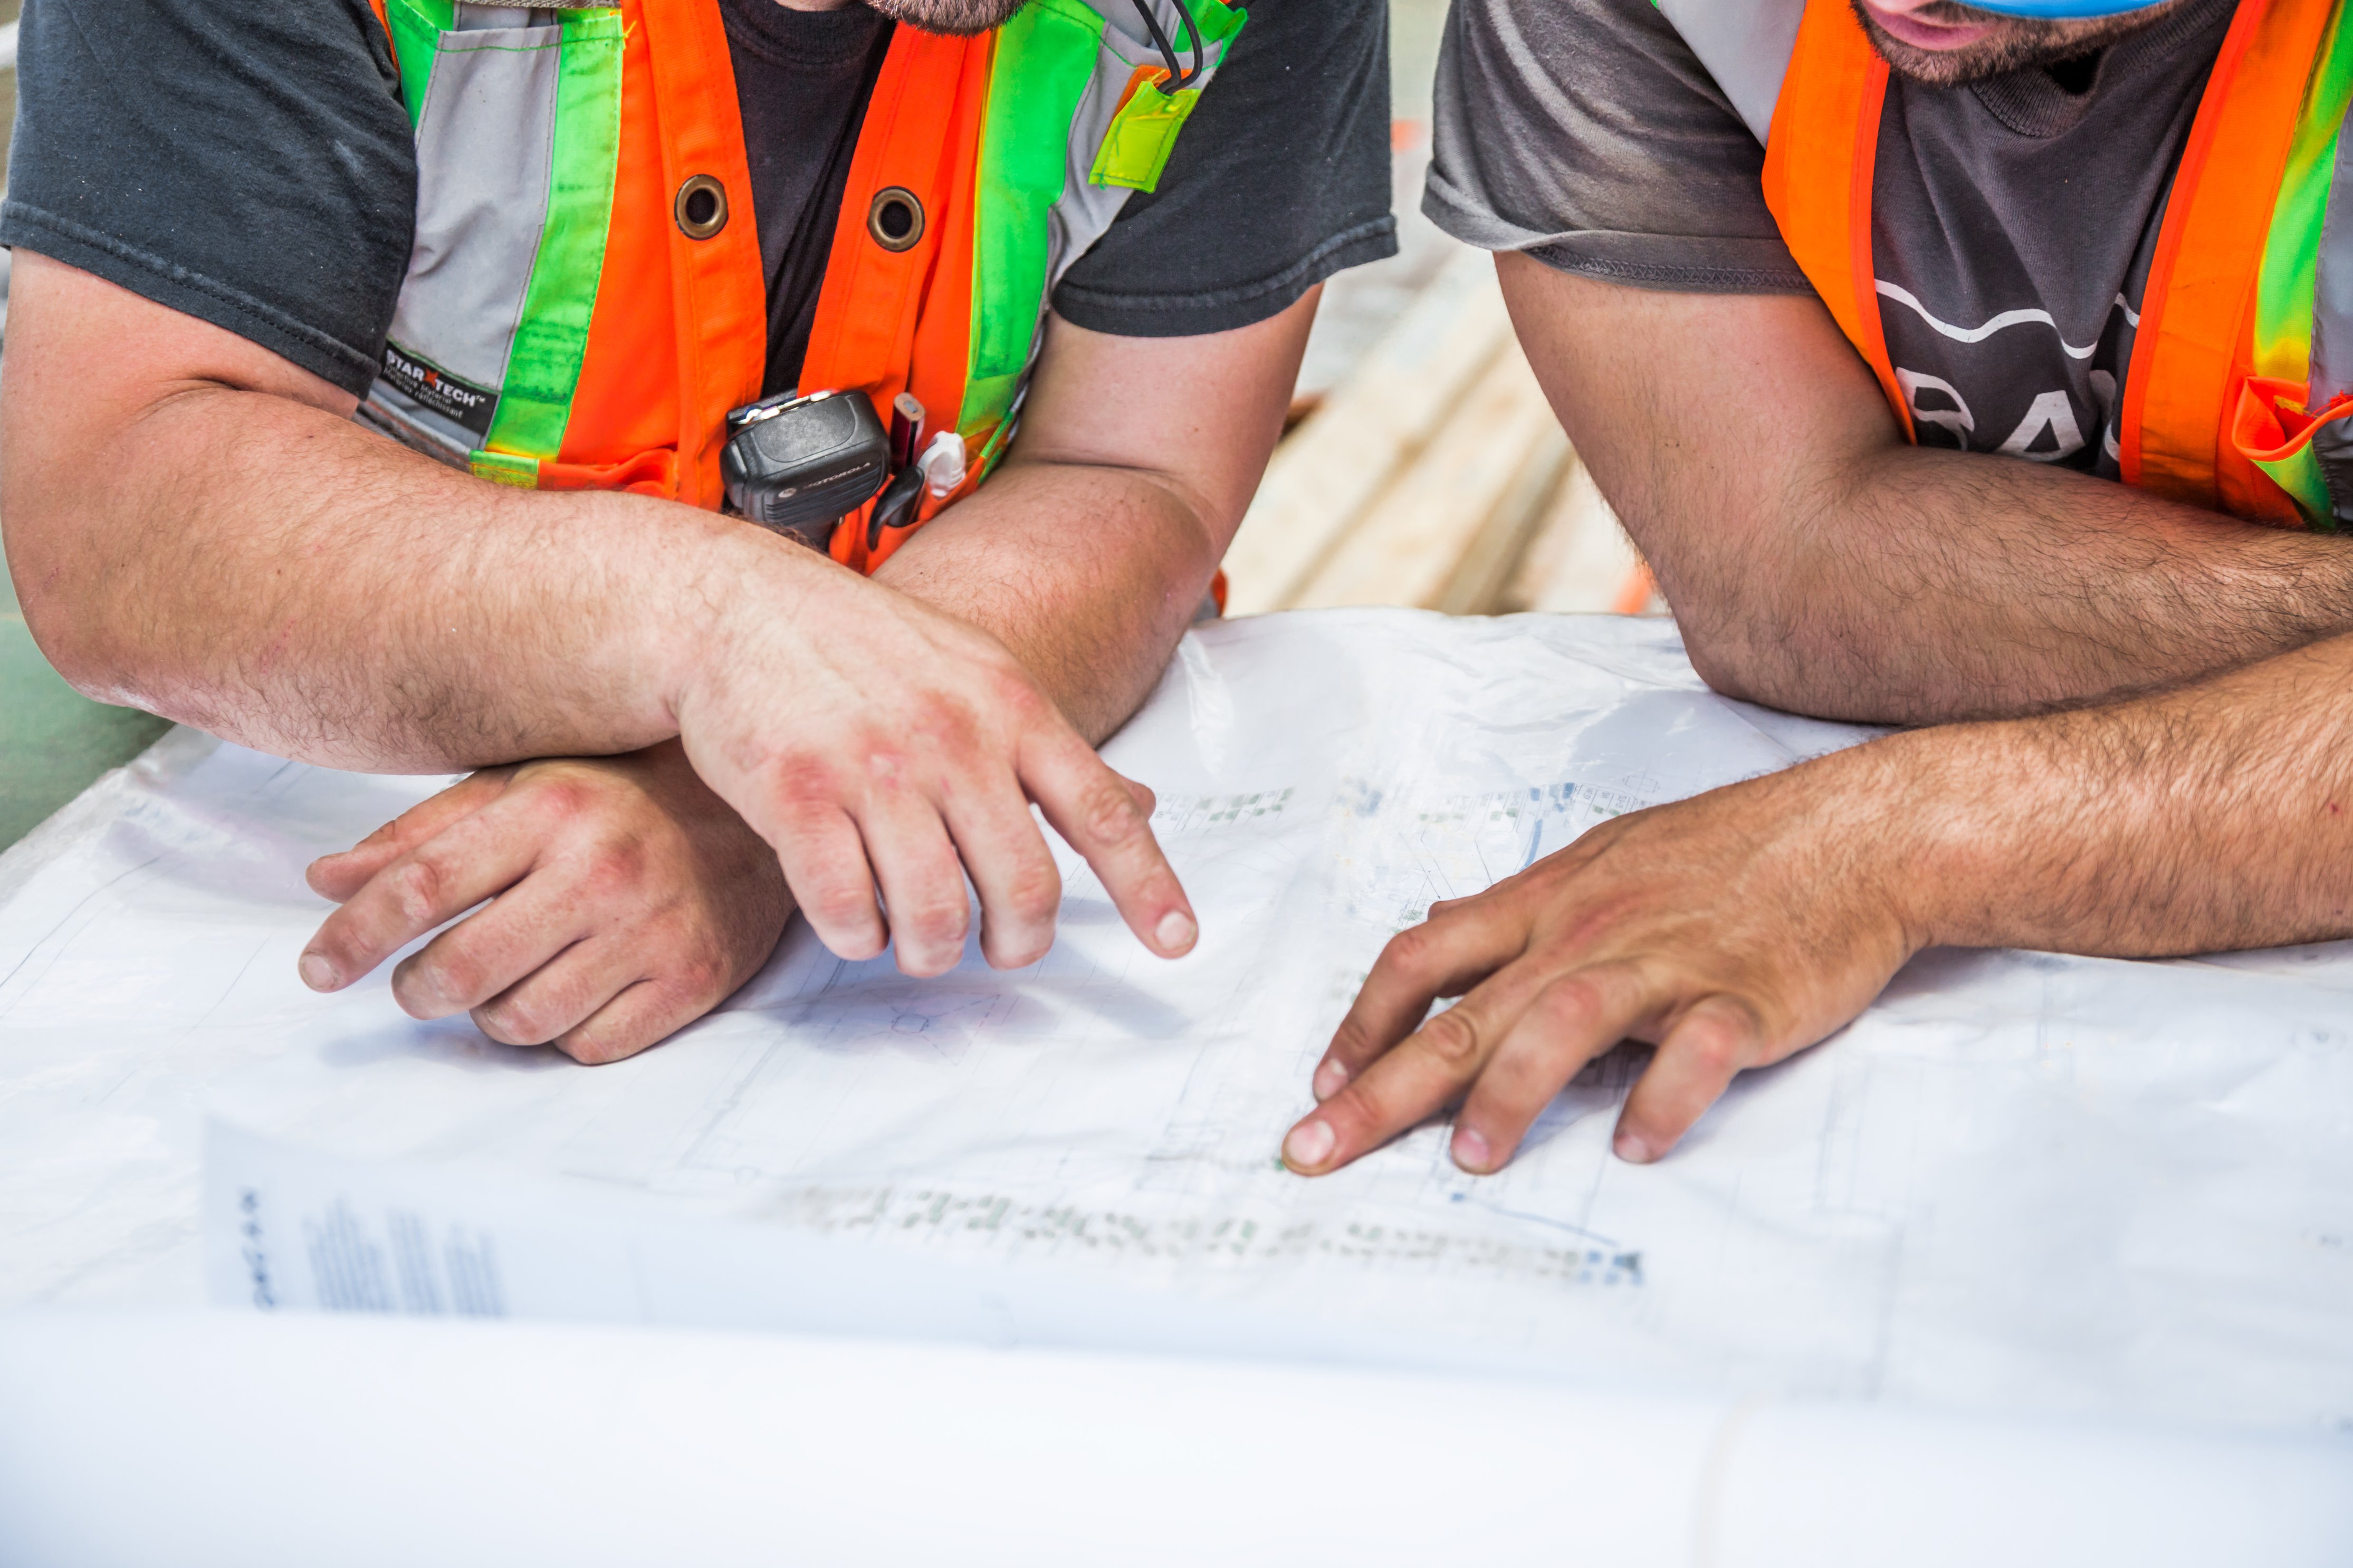
hand, finger, recreation, team, child, gesture